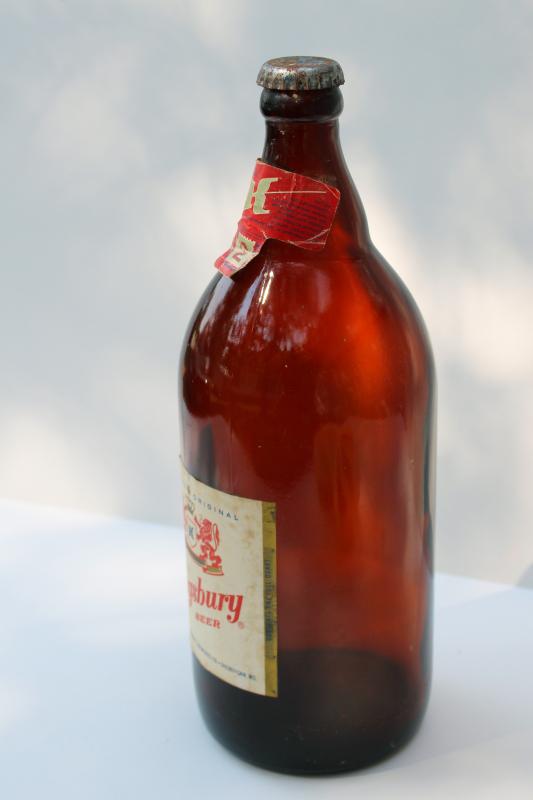
Waste category: glass